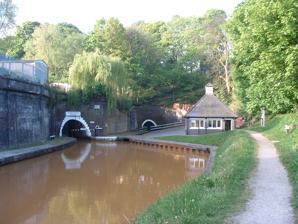
Building: Harecastle Tunnel
Country: United Kingdom
Year built: 1827
Canal tunnel in Staffordshire, England This article is about the canal tunnel. For the railway tunnels at Harecastle, see Harecastle railway tunnel . Harecastle Tunnel Northern end of Telford's Harecastle Tunnel ( left ) next to the disused Brindley tunnel ( right ). Overview Location Kidsgrove to Tunstall , Staffordshire , England Coordinates 53°4′27″N 2°14′11″W / 53.07417°N 2.23639°W / 53.07417; -2.23639 OS grid reference SJ843529 Status Open Waterway Trent and Mersey Canal Start 53°3′46.62″N 2°13′35.64″W / 53.0629500°N 2.2265667°W / 53.0629500; -2.2265667 (Southern Portal) End 53°5′4.44″N 2°14′39.24″W / 53.0845667°N 2.2442333°W / 53.0845667; -2.2442333 (Northern Portal) Operation Constructed 1824–1827 Owner Canal & River Trust Technical Design engineer Thomas Telford Length 2,675 metres (2,926 yards) Towpath No (removed) Boat-passable Yes Harecastle Tunnel is a canal tunnel on the Trent and Mersey Canal in Staffordshire between Kidsgrove and Tunstall . The tunnel, which is 1.6 mi (2.6 km) long, was once one of the longest in the country. Its industrial purpose was for the transport of coal to the kilns in the Staffordshire Potteries . The canal runs under the 195 m (640 ft) Harecastle Hill near Goldenhill , the highest district in Stoke-on-Trent . Although described singularly as a tunnel, Harecastle is actually two separate but parallel tunnels built almost 50 years apart. The first was constructed by James Brindley in the late 18th century and the second larger tunnel was designed by Thomas Telford , and opened in the late 1820s. Only the Telford tunnel remains navigable after a partial collapse closed the Brindley tunnel shortly before the First World War . As the Telford tunnel is only wide enough for a single boat, canal traffic is managed by sending alternating northbound and southbound groups of boats through the tunnel. Ventilation is provided by large electric fans at the south portal. Brindley Tunnel The overgrown southern portal of the Brindley tunnel The first tunnel through Harecastle Hill was designed by canal engineer, James Brindley . Construction began in 1770 when the surveyed route of the tunnel was marked over the hill. Fifteen vertical shafts were then sunk into the ground from which navvies mined outwards from the bottom of the shafts to create the canal line. However, changes in rock type which ranged from soft earth to Millstone Grit caused engineering problems. The tunnel sites also flooded regularly until Watt steam engines were introduced to operate pumps. Stoves were installed at the bottom of upcast pipes to overcome the problem of ventilation. Despite the death of Brindley in 1772, the first tunnel – which measured 2,880 yd (2,630 m) long – was completed in 1777. On opening, it overtook Norwood Tunnel on the Chesterfield Canal (also bored by Brindley) as the longest tunnel on Britain's canal network. As the tunnel had no towpath , boatsmen had to leg their way through the tunnel. Legging was done by lying on the roof of a boat and using the feet to push forward against the tunnel walls. It was slow hard work. Travel times through the tunnel averaged three hours. While the narrowboats went via the tunnel, boat horses were led over Harecastle Hill via "Boathorse Road".  A lodgekeeper (now Bourne Cottage at 53°4′57.26″N 2°14′35.75″W / 53.0825722°N 2.2432639°W / 53.0825722; -2.2432639 ) monitored the movement of the tow-horses, who were often led by boat children, as they crossed the high ground between Kidsgrove and Tunstall. Within years of the Brindley tunnel opening, its limitation in design soon became evident. The Industrial Revolution had resulted in rapid growth and increased demand for coal and other raw materials in the Potteries. However, as the canal tunnel was only 12 ft (3.7 m) high at its tallest point and had a maximum width of 9 ft (2.7 m), its limited capacity had become a major problem. In the early 19th century, it was decided that a second tunnel should be built by Thomas Telford . Brindley tunnel was used for the rest of the 19th century until it began to suffer an increase in subsidence in the early 20th century. In 1914 it was closed permanently after a partial collapse. Regular engineering inspections of the disused Brindley tunnel ceased in the 1960s. Since then, no further exploration of the interior has been made beyond any significant distance from the north or south portals. Both entrances are gated and are no longer reachable by boat. Water entering the canal from the Brindley tunnel has been blamed for much of the prominent iron ore leaching into the canal (responsible for the rusty colour of the water). A reed bed has been installed at the south portal to filter the water. Telford Tunnel The fan room above the southern portal of the Telford tunnel Due to the amount of traffic and the slow process of legging, Brindley's Harecastle Tunnel had become a major bottleneck on the Trent and Mersey Canal by the start of the 19th century. By the early 1820s, a commission decided that a second tunnel was required. The esteemed Scottish civil engineer, Thomas Telford , was contracted to carry out the work.  Construction started on Tuesday 13 April 1824 when the first clod was cut on the Pottery side. Due to advances in civil engineering, the larger tunnel was completed after only three years of work, and at a cost of £113,000 (equivalent to £12.4 million in 2023). The principal works were completed on 24 November 1826 when James Caldwell, chairman of the company, laid the last brick. It was opened for navigation on 30 April 1827. As it had a towpath, horses could now pull boats through the 2,926 yd (2,676 m) tunnel greatly shortening journey times. The towpath was built on a series of arches which allowed for circulation of water as boats were hauled through the tunnel. The boats using the tunnel had a beam of 7 feet (2.1 m) and their maximum load was 30 tons. The time occupied in a single journey with a boat hauled by a horse was about 90 minutes. It was used in conjunction with the Brindley tunnel, with each tunnel taking boat traffic in opposite directions. Inside the Telford tunnel are the remains of a series of smaller canal tunnels that connected to coal mines around Goldenhill . As the tunnels led directly to the underground workings of the collieries, coal could be loaded straight into boats avoiding the need for it to be hauled to the surface. The tunnels also helped provide much-needed drainage for the mines. Only small narrowboats with 10 t (11 tons) capacity could use these side tunnels. Settlement in the tunnel lowered the headroom, and the towpath subsided beneath the water in places. As a result, an electric tug was introduced in 1914 at a cost of £1,563 (equivalent to £190,000 in 2023). A generating station and gas producer house were erected at the southern end of the tunnel with two sets of Campbell producer plant for 77 b.h.p. engines, two 77 b.h.p. Campbell gas engines, two 45 Kw direct current “Witton” dynamos and switchboard equipment. This charged a set of accumulators which were fitted in two accumulator boats built by Bullivant and Co. of Millwall, one being in use whilst the other was being charged. The tug fitted with electric motors was fed by the accumulators. The tug hauled itself through the tunnel by means of winding a cable which lay on the bottom of the canal and was secured at each end of the tunnel. The tug was capable of hauling a train of 17 boats through the tunnel in about 40 minutes at a charge of 6d a boat (equivalent to £3.03 in 2023). A second tug was added in 1931. The tug operated until 1954 when system of 3×38 inches (97 cm) fans was constructed at the south portal to improve ventilation for diesel-powered craft. While boats are within the tunnel an airtight door is shut so fresh air is constantly drawn through the tunnel. The fans protect boaters from the harmful build-up of diesel fumes. Modern journey times are now about 30–40 minutes. In the latter part of the 20th century, the Telford tunnel suffered further subsidence resulting in its temporary closure in 1973. It was reopened on 2 April 1977 by Sir Frank Price , chairman of the British Waterways Board. During this time, the long-disused towpath was removed to increase the width of the tunnel and improve air capacity in the tunnel. See also United Kingdom portal Transport portal List of canal tunnels in Great Britain Listed buildings in Kidsgrove Wikimedia Commons has media related to Harecastle Tunnel . References